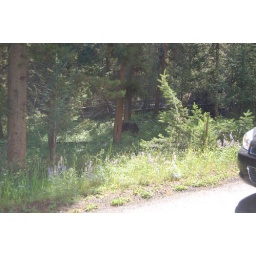
Black bear near the road side.